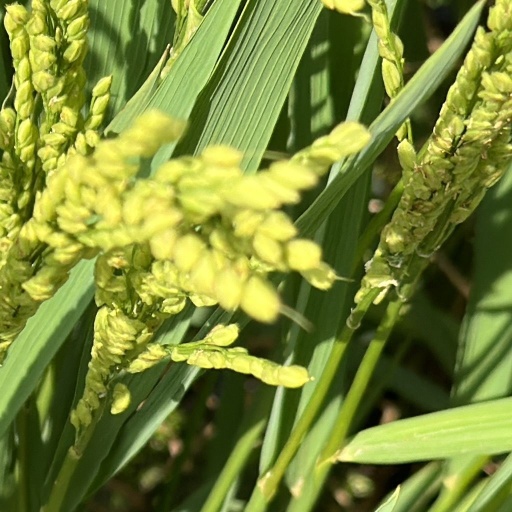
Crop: rice